Otoyol 21

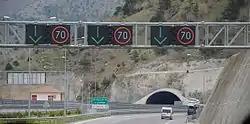
Kırkgeçit Tunnels

Otoyol 21, abbreviated as O-21, a.k.a. Ankara-Tarsus Otoyolu, is a completed toll motorway in the Central Anatolia and Mediterranean regions in Turkey. Currently, it connects Otoyol 20 from Gölbaşı, Ankara with the Adana-Mersin Motorway O-51 at Tarsus in Mersin Province. On its full length, it is part of the European E90. The last part of the highway opened on 16 December 2020. With a length of 432 kilometres, the O-21 is the longest motorway in Turkey.